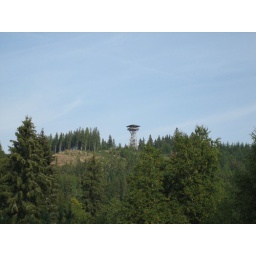
A tower in the hill outside of Schluchsee. I am hiking towards it.